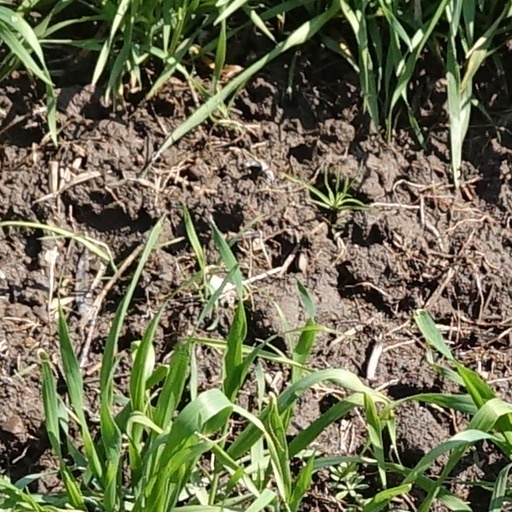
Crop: wheat